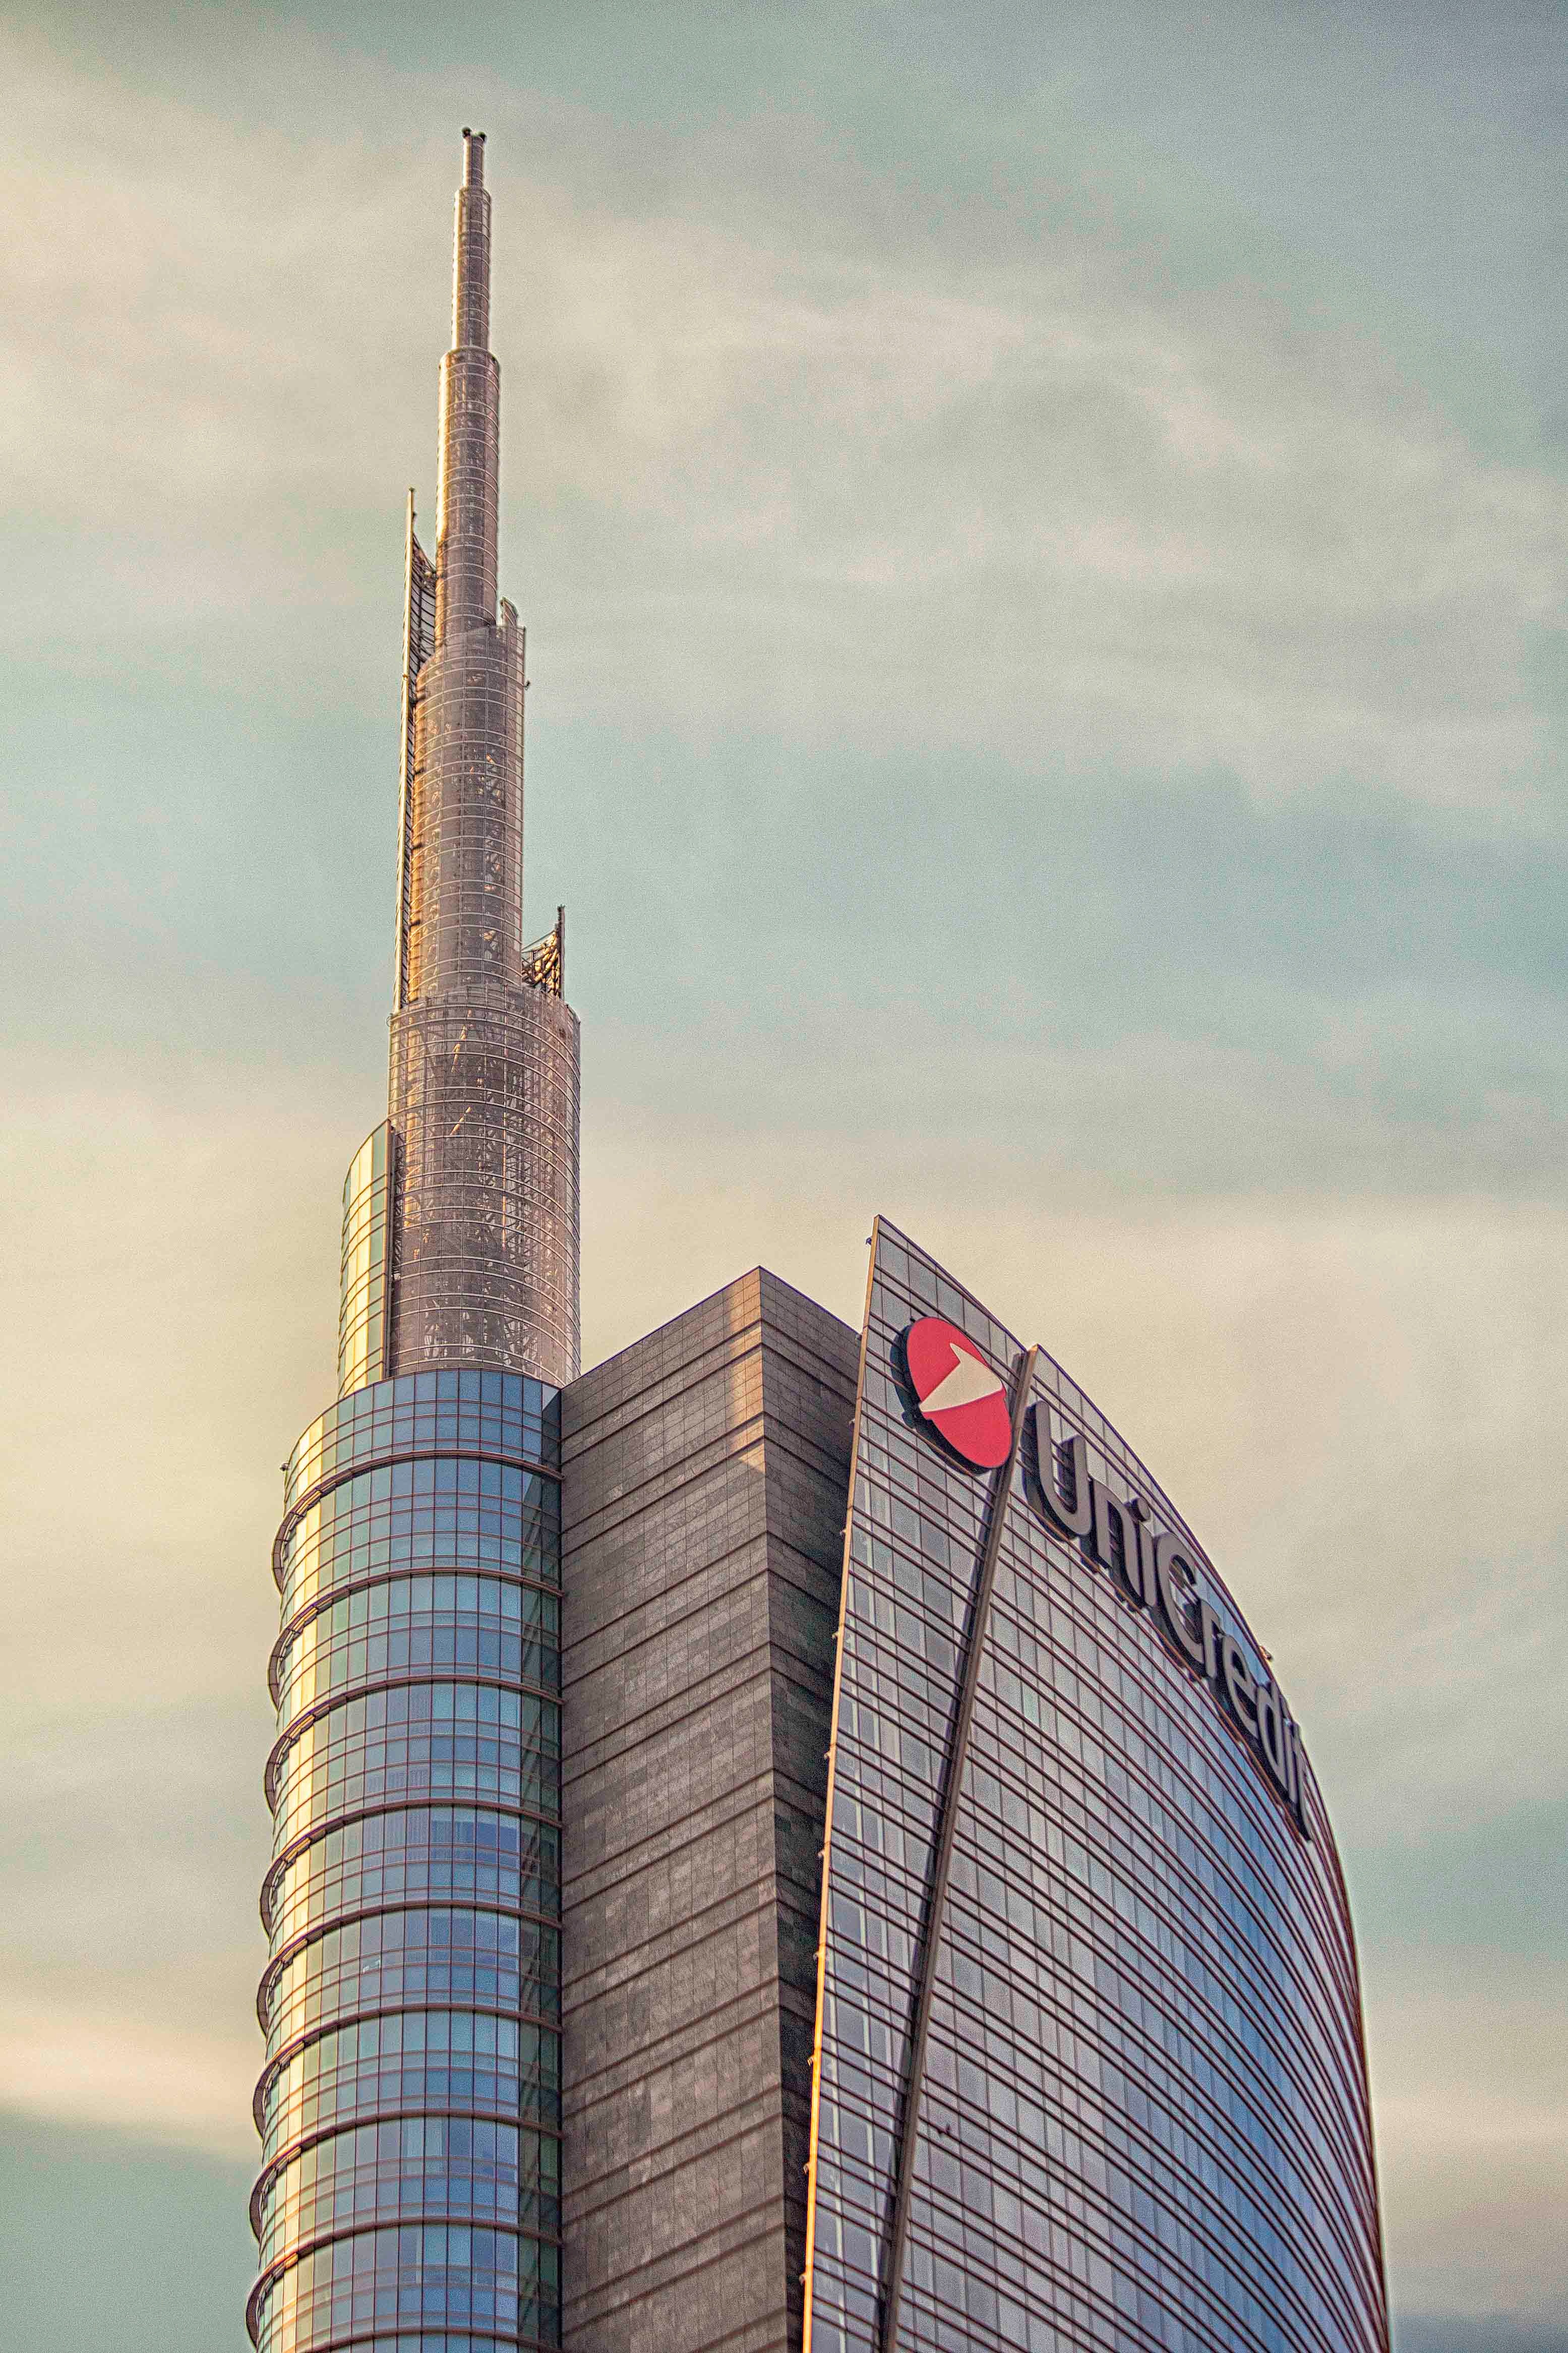
horizon, sky, skyline, building, skyscraper, cityscape, reflection, tower, landmark, tower block, spire, shape, atmosphere of earth